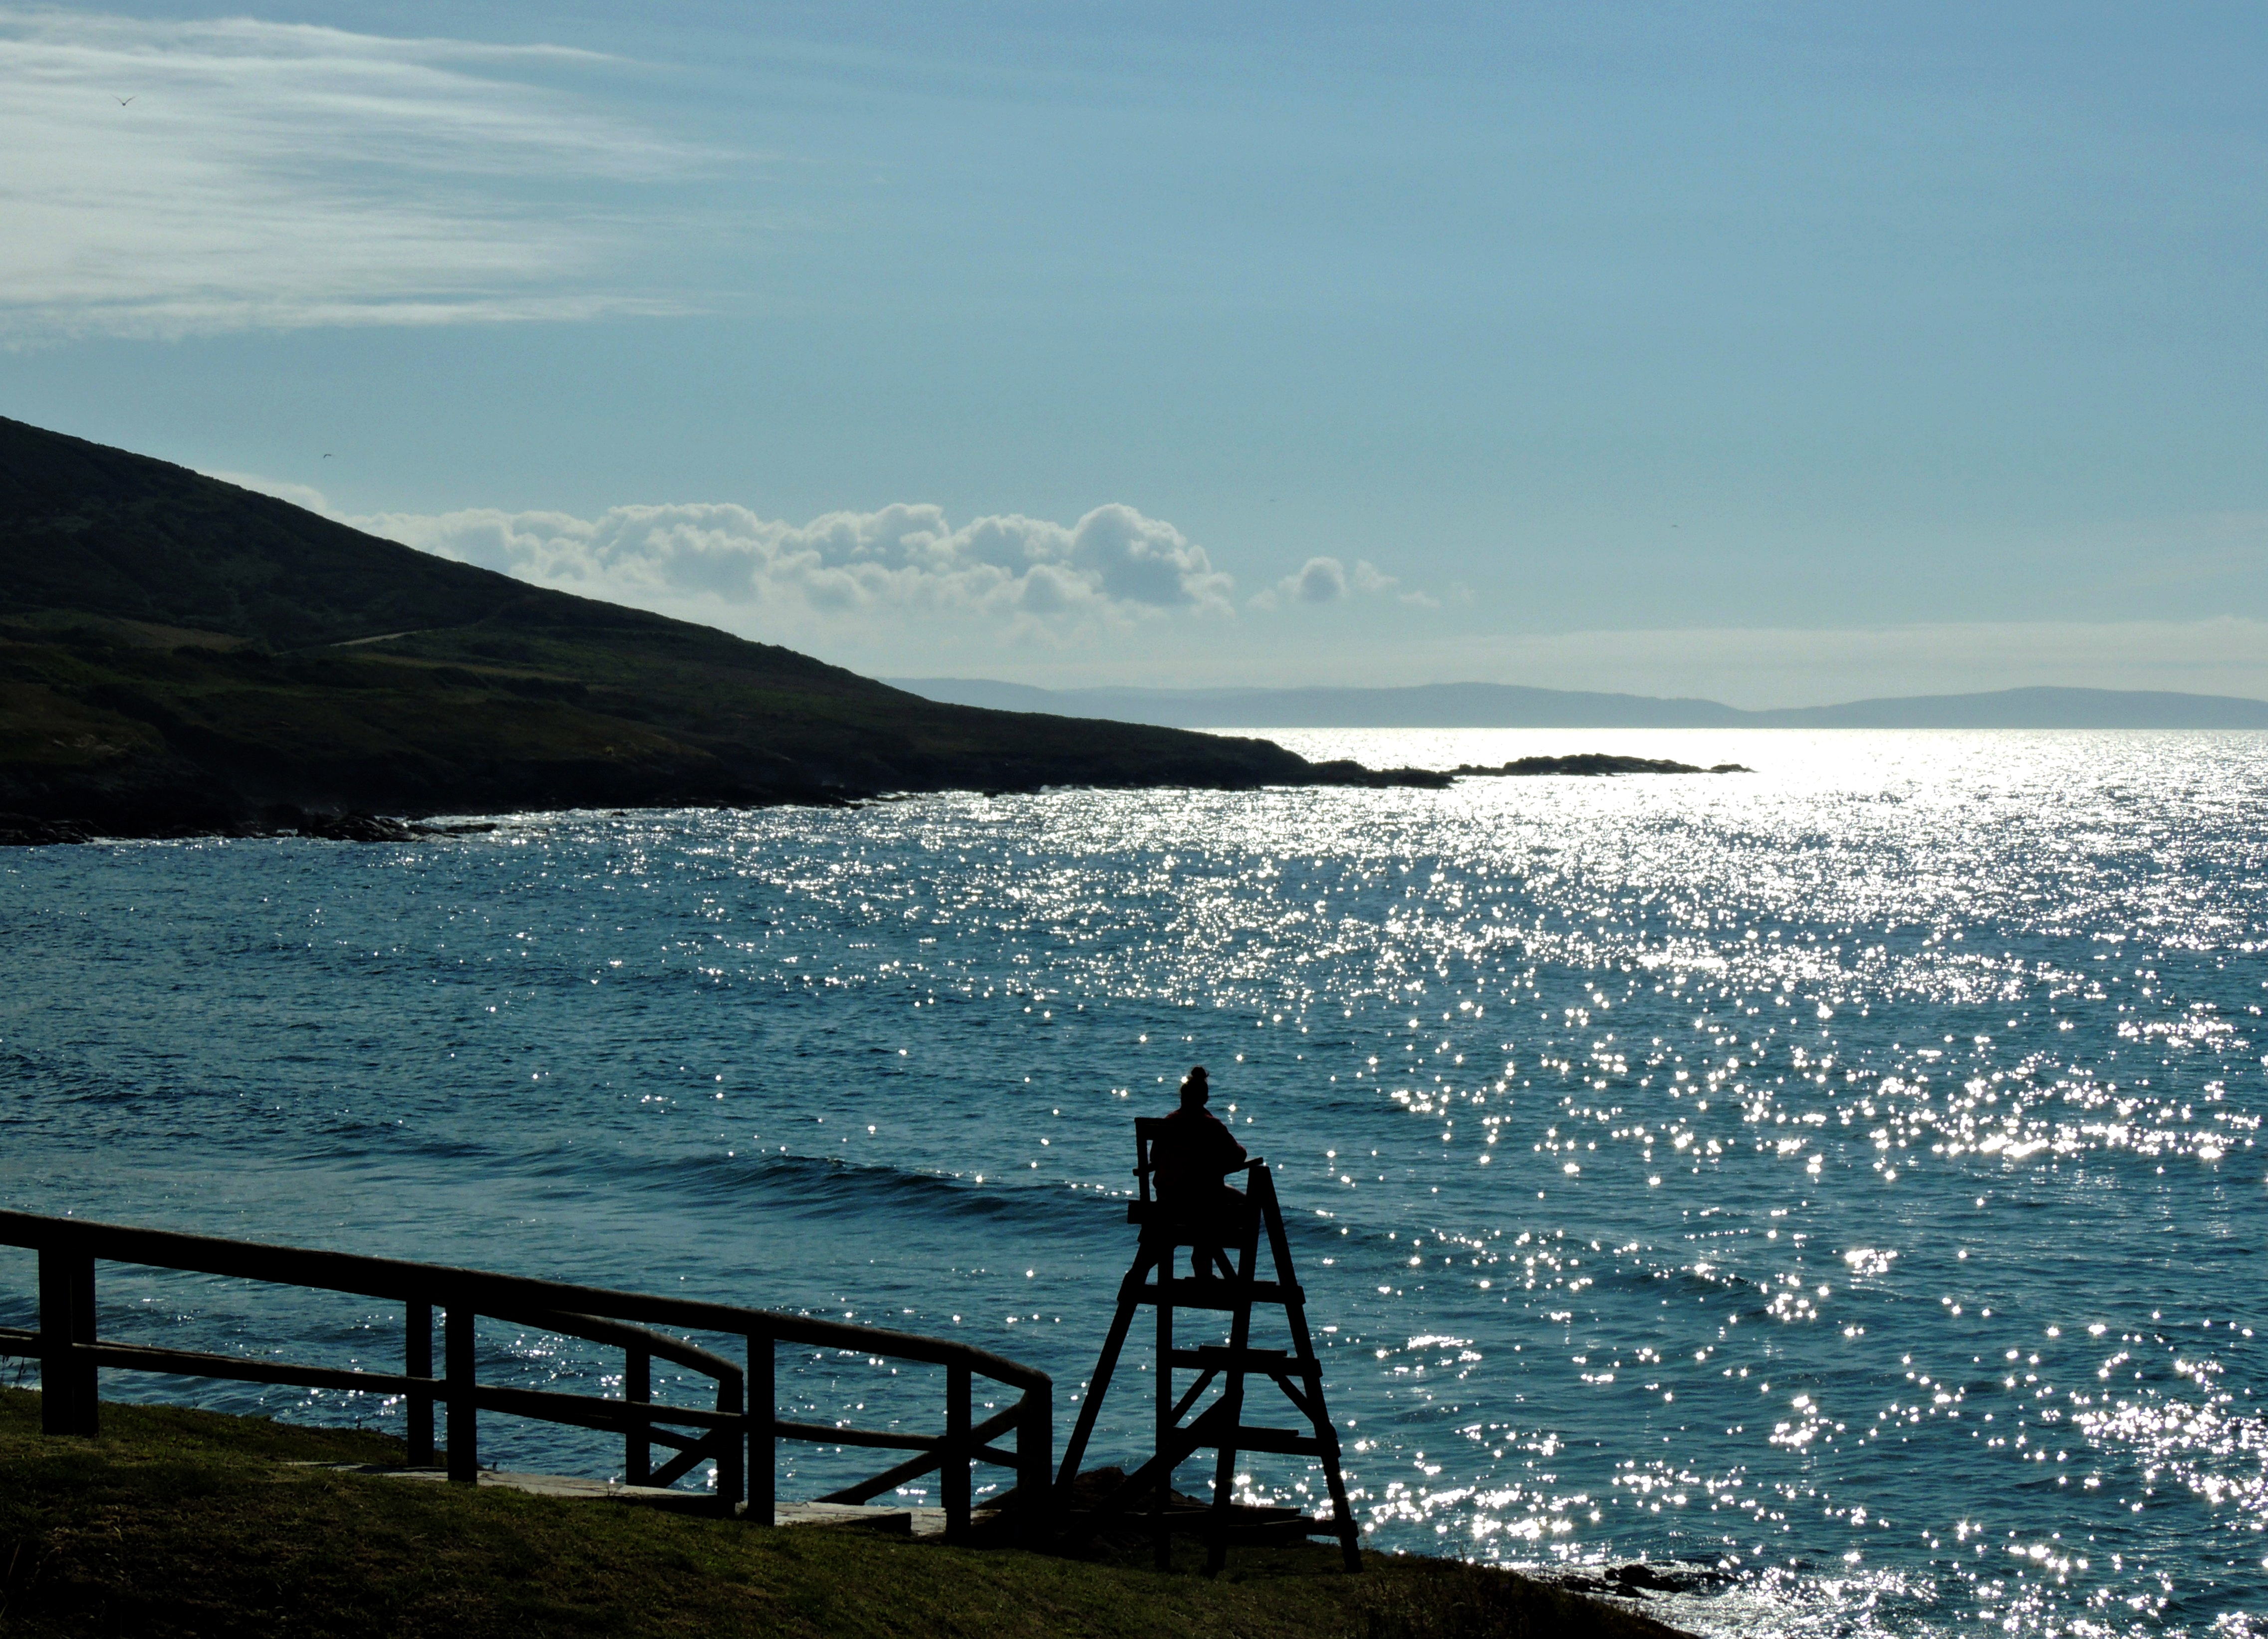
beach, sea, coast, water, ocean, horizon, shore, wave, lake, bay, body of water, cape, wind wave